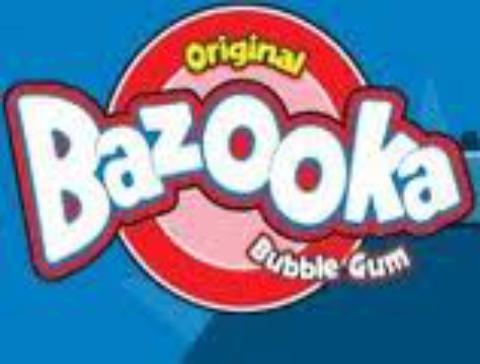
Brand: Bazooka
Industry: Food